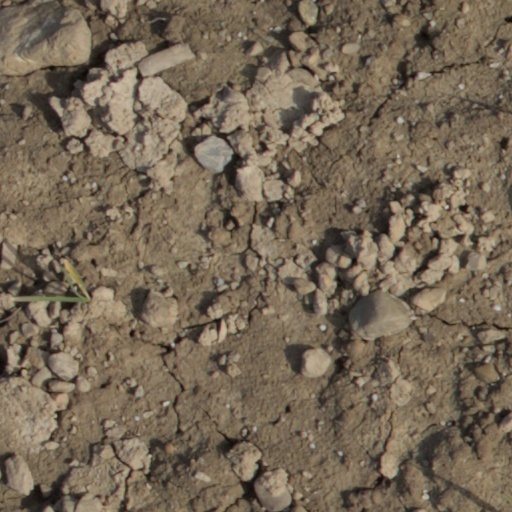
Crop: wheat